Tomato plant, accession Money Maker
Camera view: bottom (45 deg); turntable rotation: 150 degrees
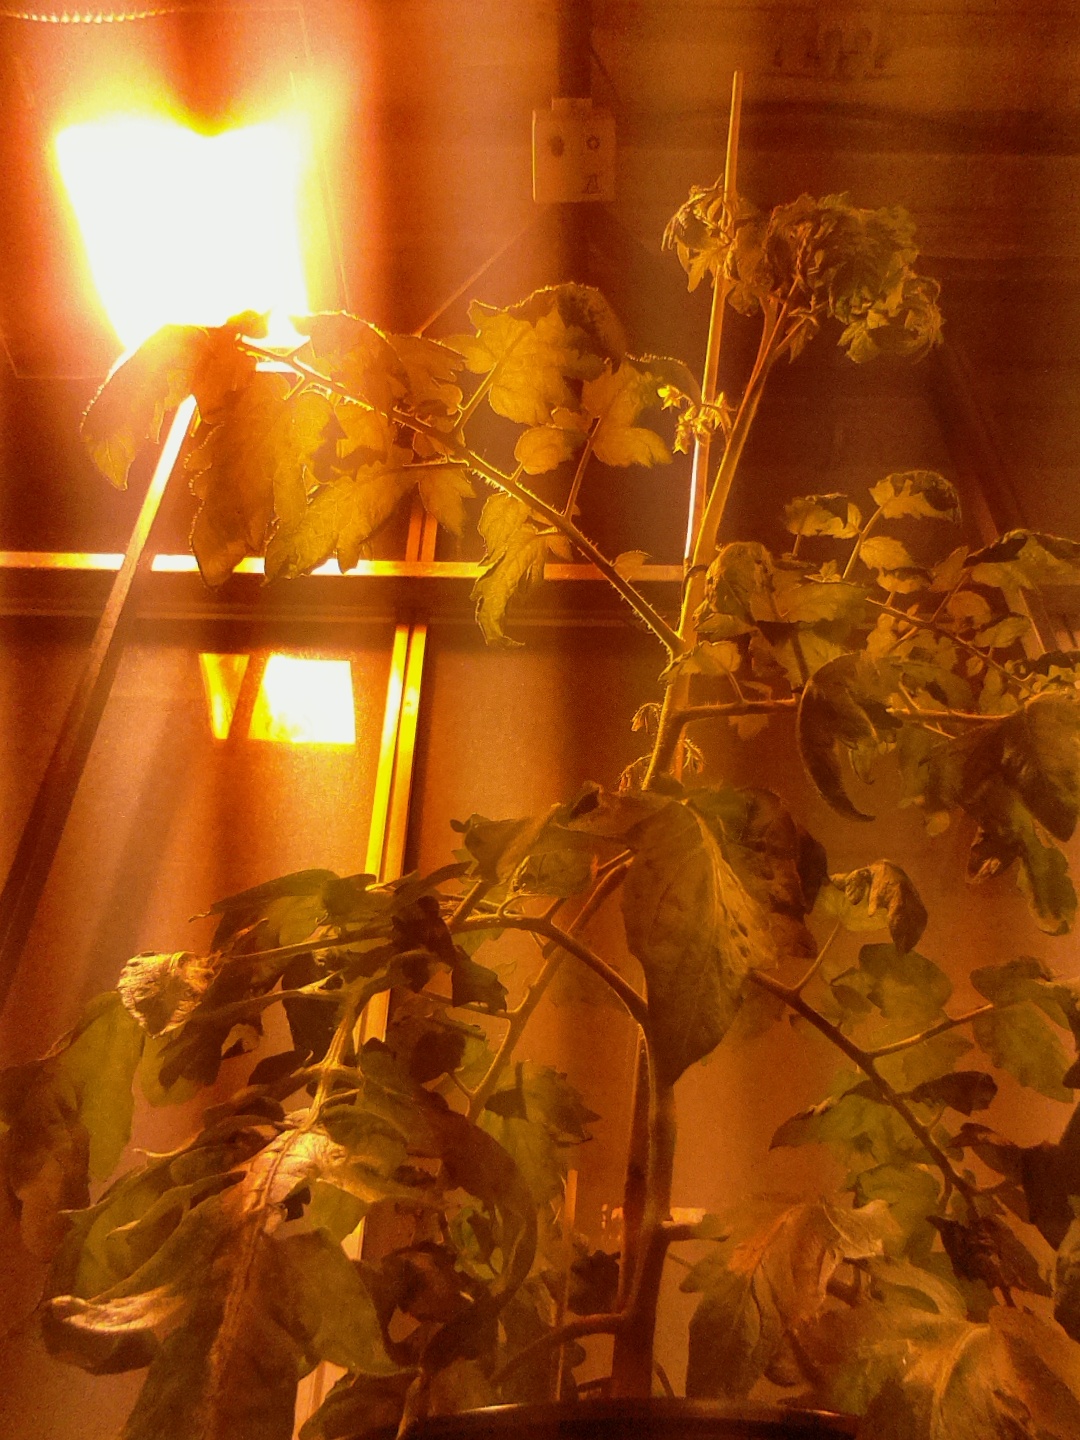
BBCH growth stage 66: Full flowering, 60%-70% of flowers open, more petals falling